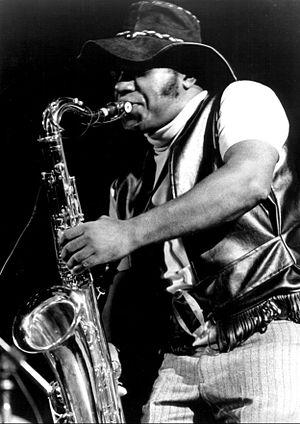
Eddie Harris est un musicien de jazz américain multi-instrumentiste.